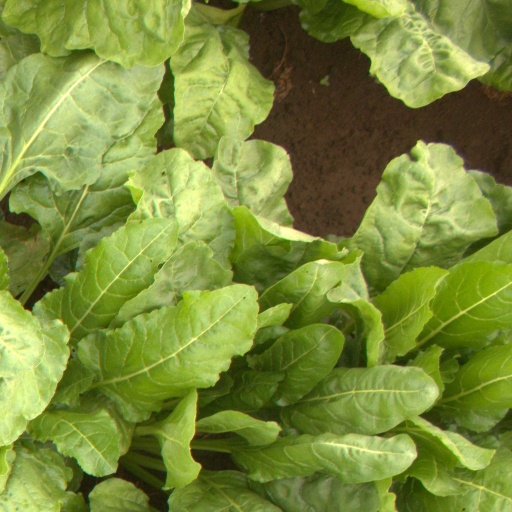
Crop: sugar beet